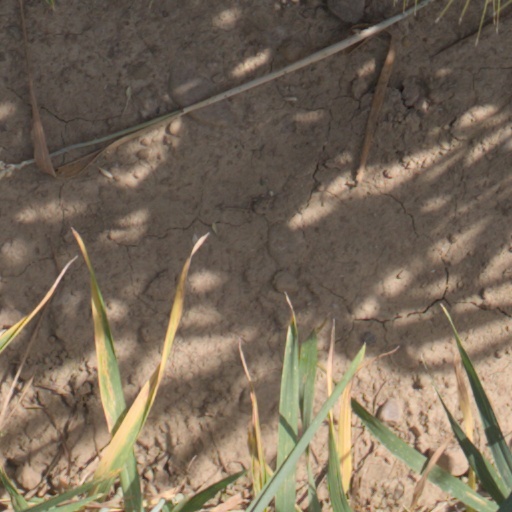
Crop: wheat